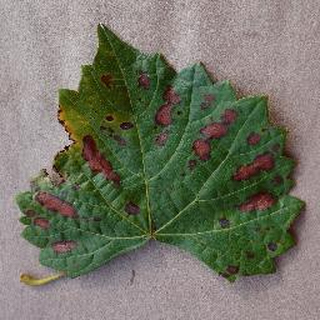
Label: grape_esca_black_measles